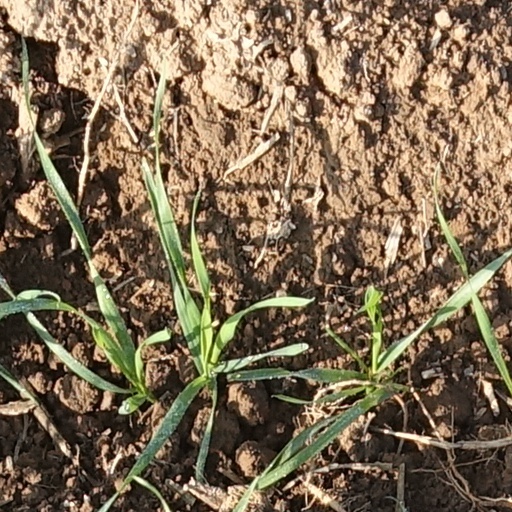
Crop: wheat